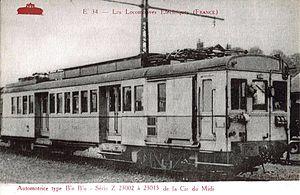
Automotrice Midi Z 23002 à 15, futures SNCF Z 4300.
Les Z 4300 sont des automotrices circulant sous caténaire 1 500 V continu et mise en service en 1926 par la compagnie du Midi sous la dénomination Z 23000.